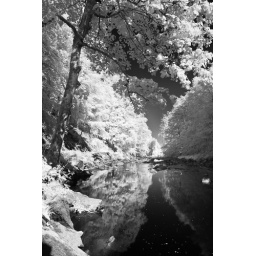
England, Northumberland, Allen Banks &amp;amp; Staward Gorge. Woodland reflected upon the still water face of the River Allen.